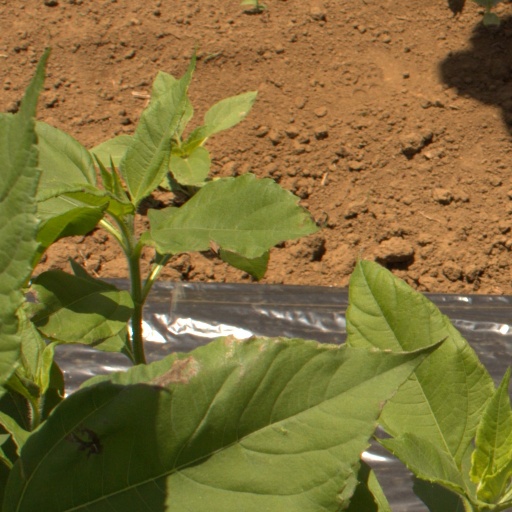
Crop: Jerusalem artichoke